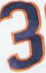
Number: 3